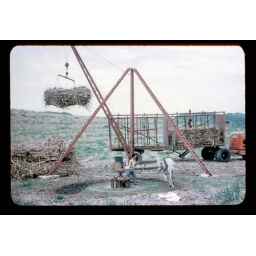
Loading sugarcane on truck in field